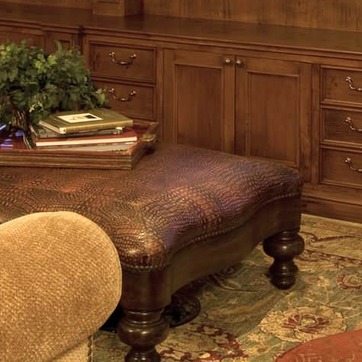
Material: leather